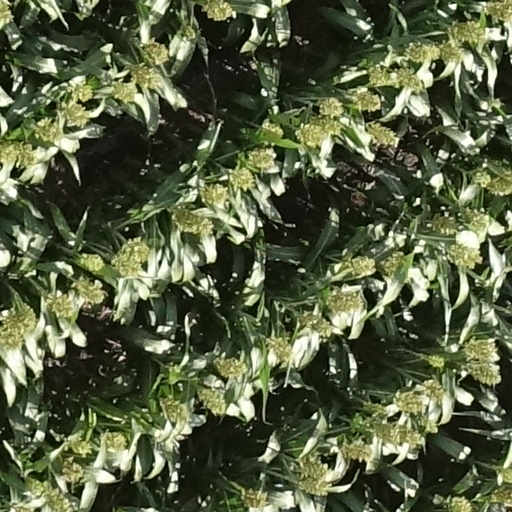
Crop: sorghum